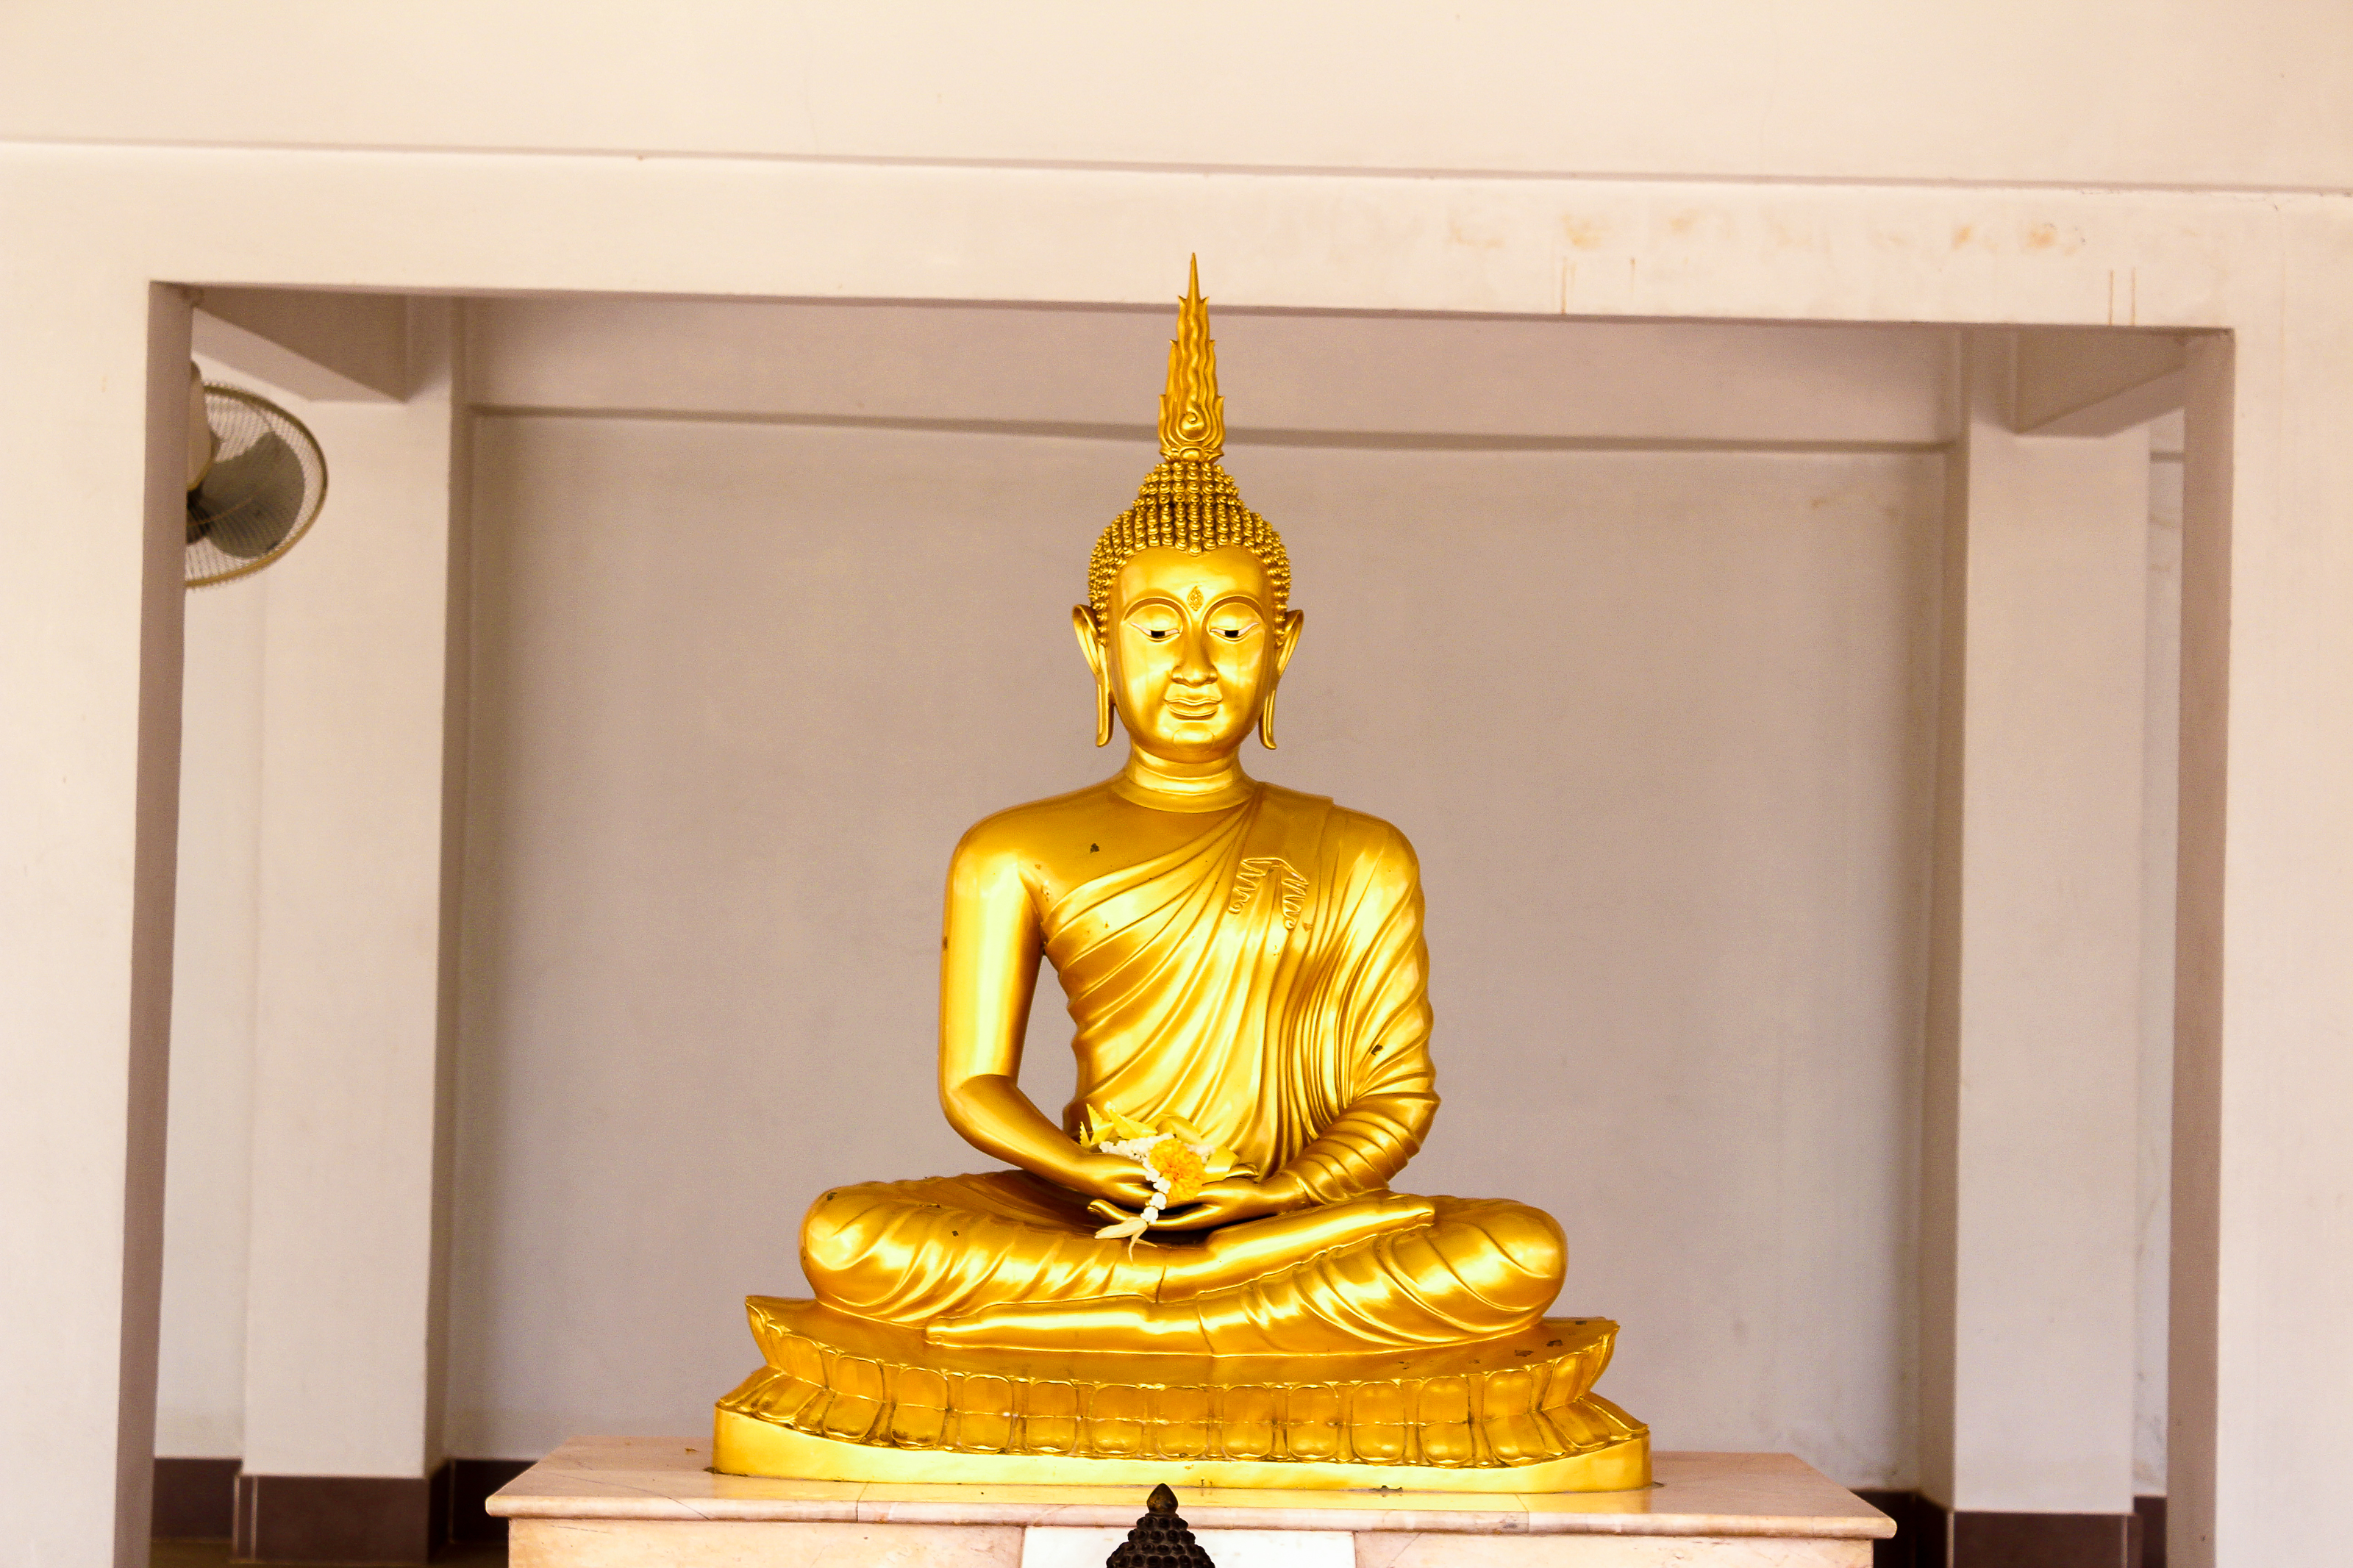
buddhism, statue, asia, religion, buddha, background, art, sculpture, buddhist, culture, thai, thailand, asian, gold, face, temple, old, white, religious, ancient, peace, meditation, head, faith, traditional, image, travel, peaceful, symbol, prayer, wat, place of worship, classical sculpture, monument, bronze